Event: Nepal Earthquake
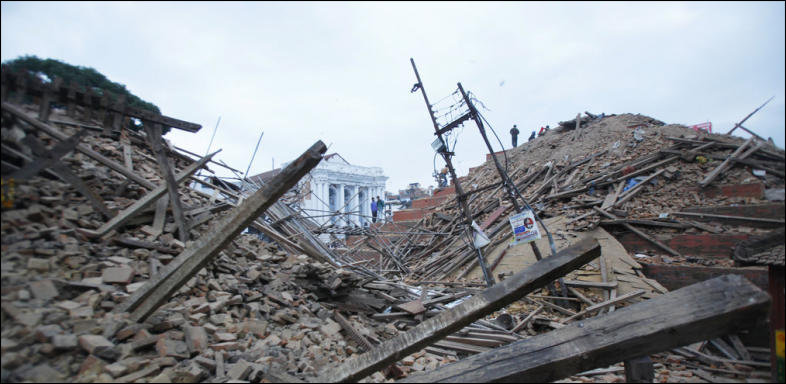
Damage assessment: damage